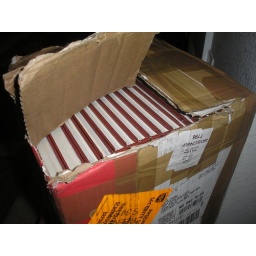
This box arrived at our door in this condition. This is a photo of the box before we opened it.